Ann Preston

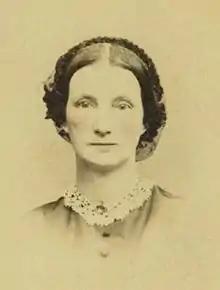
Ann Preston, 1867

Ann Preston (December 1, 1813April 18, 1872) was an American physician, activist, and educator. As head of the Woman's Medical College of Pennsylvania, she was the first female dean of a medical school in the United States of America.